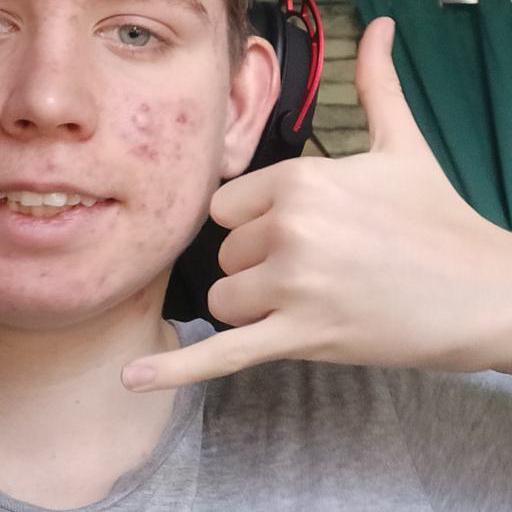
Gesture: call